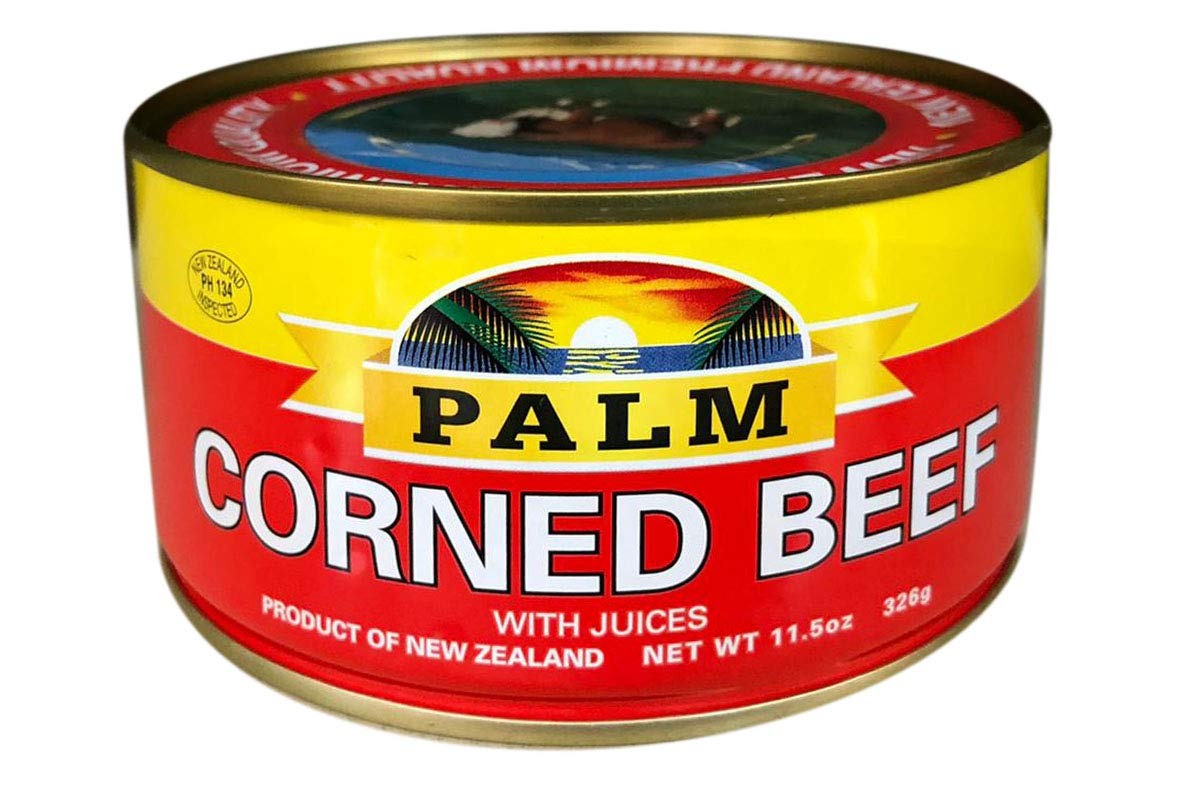
Item Name: Palm Corned Beed With Juice - 11.5oz (Pack of 1)
Product Description: Great juicy palm corned beef. Delicious Corned Beef for breakfast, lunch, and dinner. Easy to store and easy to open. Product of New Zealand.
Value: 1.0
Unit: Count

Price: 6.44